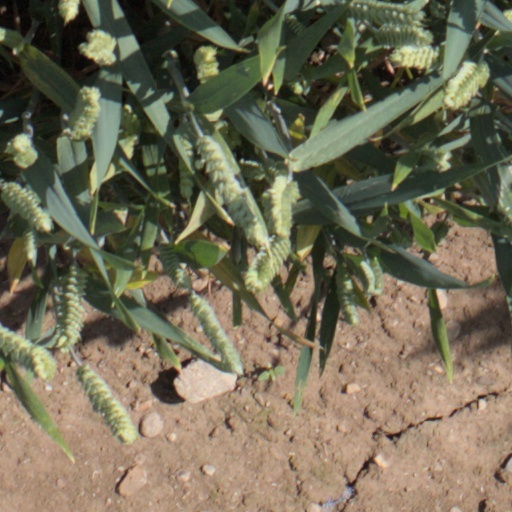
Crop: wheat